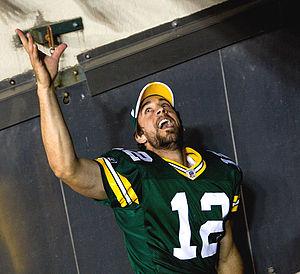
Aaron Charles Rodgers, né le 2 décembre 1983 à Chico dans l'État de Californie aux États-Unis, est un américain joueur professionnel de football américain évoluant au poste de quarterback pour les Packers de Green Bay.